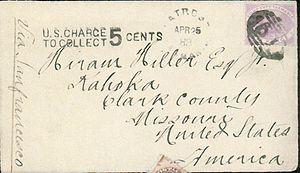
Enveloppe d'une lettre adressée à Hiram M.Hiller, postée de Tasmanie en 1883
Hiram Milliken Hiller Jr., né le 8 mars 1867 à Kahoka dans le Missouri et mort le 7 août 1921 à Swarthmore, Pennsylvanie, est un médecin, missionnaire médical, explorateur et ethnographe américain. Il a parcouru l'Océanie et l'Asie, ramenant de ses voyages des spécimens archéologiques culturels, zoologiques et botaniques et du matériel scientifique destiné aux musées, à des cours ou à des publications. Ses notes et ses collections sont une source de renseignements considérable sur ces régions et leurs populations à la fin du XIXᵉ siècle. Durant la partie médicale de sa carrière, il se consacre à l'étude de la poliomyélite à l'occasion des premières épidémies frappant les États-Unis au début du XXᵉ siècle.